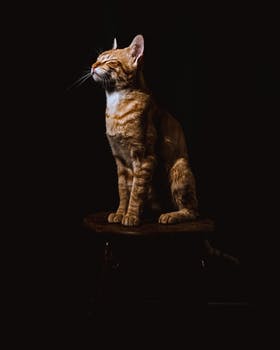
Label: No Watermark